Haute Cuisine (film)

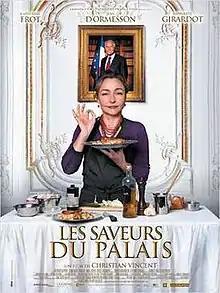
Film poster

Haute Cuisine is a 2012 French comedy-drama film based on the true story of Danièle Mazet-Delpeuch and how she was appointed as the private chef for François Mitterrand. The original French title is Les Saveurs du Palais.